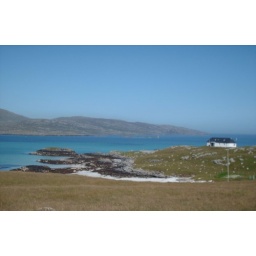
The view from the front door of Grandparents house in Uidh